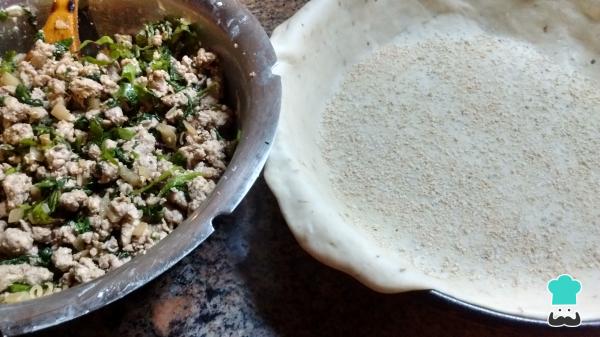
Retira el relleno de carne y acelga del fuego y condiméntalo a gusto con el comino, la nuez moscada, el ají molido y la pimienta. Pruébalo y, si te gusta, añade el huevo. Por otro lado, prepara la masa de tarta en un molde engrasado y, si lo deseas, cubre la base con pan rallado, avena o polenta para que absorba la humedad del relleno y quede crocante.